Vanguard Visionaries

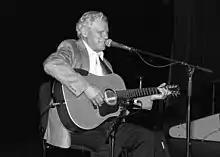
Doc Watson in 1994

"Vanguard Visionaries" (Alison Brown album)